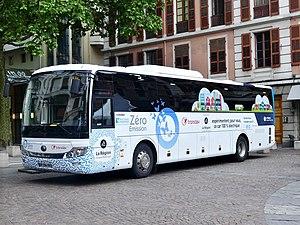
Vue du premier car 100
Belle Savoie Express est le nom commercial du réseau interurbain du département de la Savoie, en région Auvergne-Rhône-Alpes. Ce dernier dessert la plupart des communes du département ainsi que les communes d’Aoste et de Pontcharra, situées en Isère, à l’aide d’un réseau composé de 7 lignes régulières et de 34 lignes saisonnières ainsi que d’un service de transport à la demande.